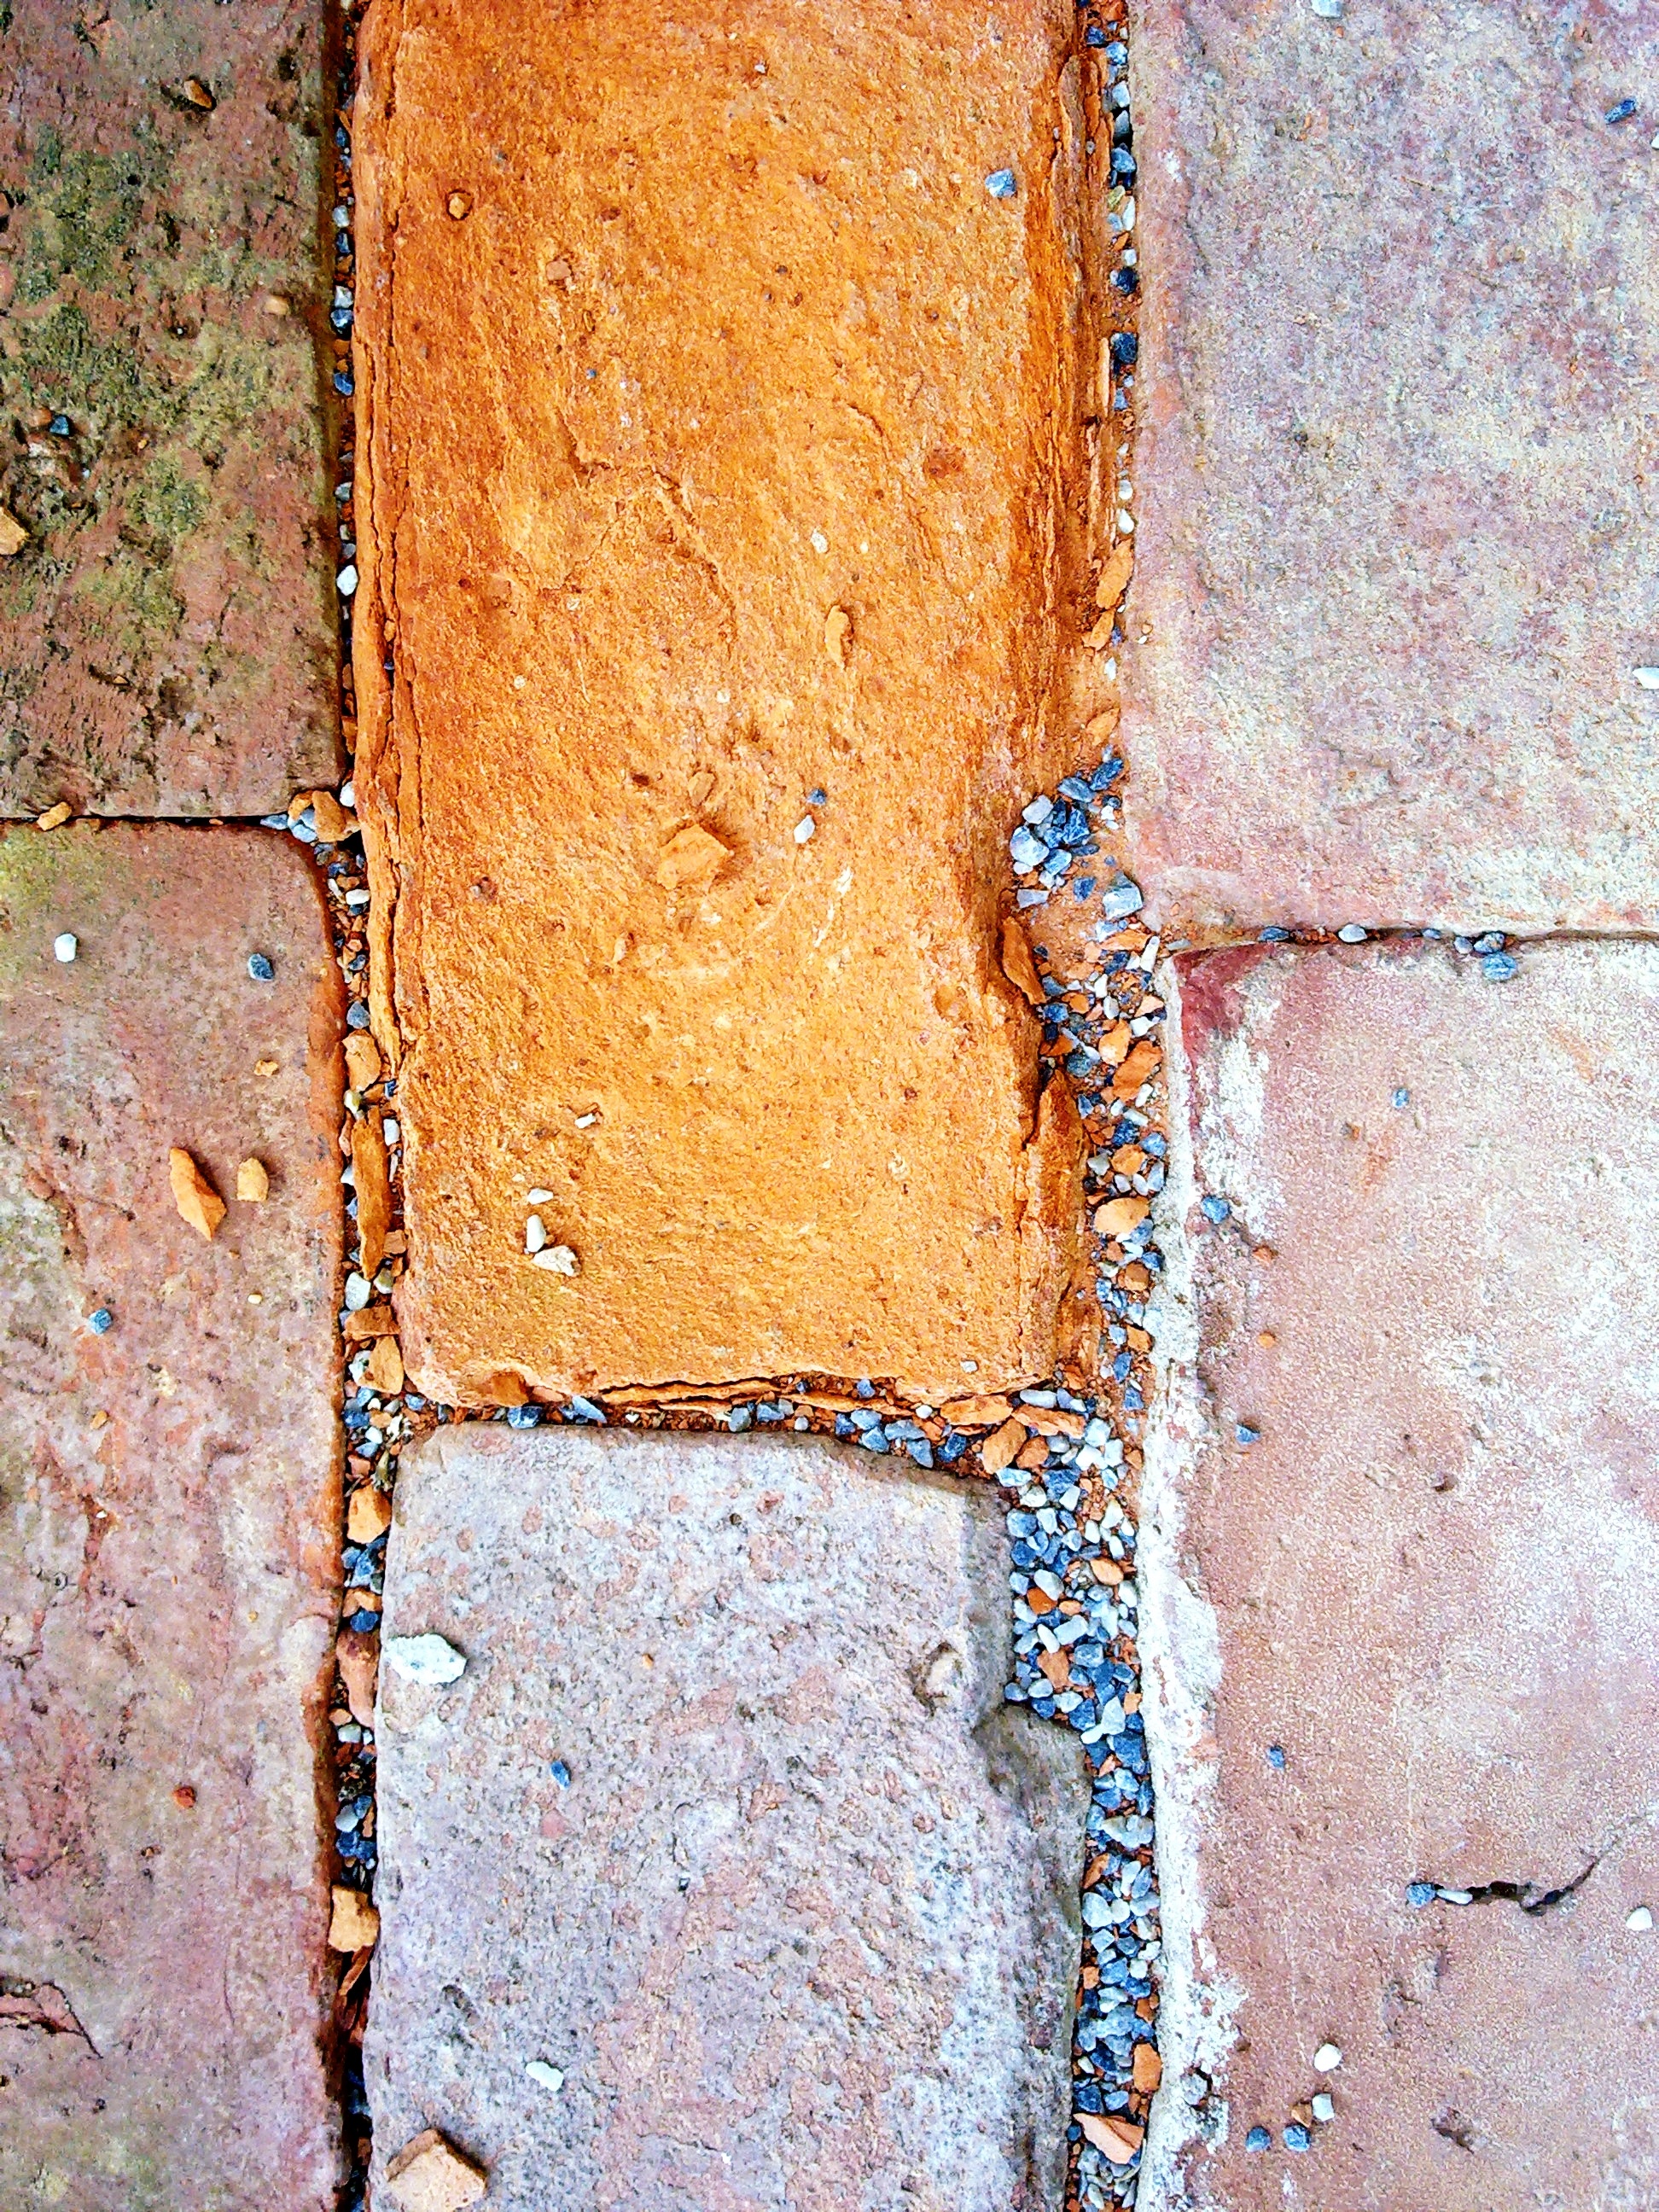
rock, structure, wood, ground, texture, number, building, wall, stone, moss, rust, red, color, pebble, soil, blue, stone wall, colorful, brick, material, brick wall, weathered, background, pebbles, bricks, mosaic, masonry, bricked, rau, sand stone, flooring, natural stone wall, natural stones, road surface, house wall, ancient history, colorful brick